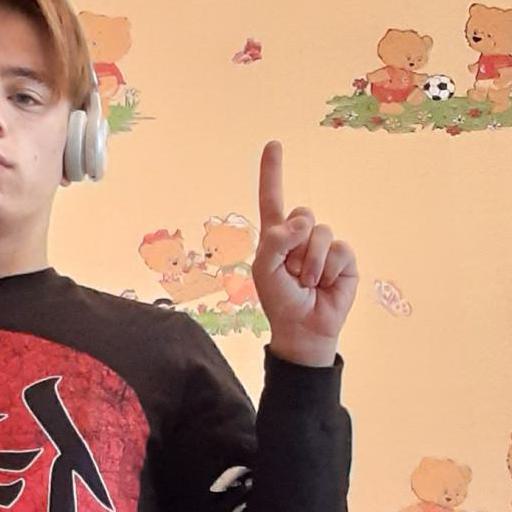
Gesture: one